Volga Bulgarian slave trade

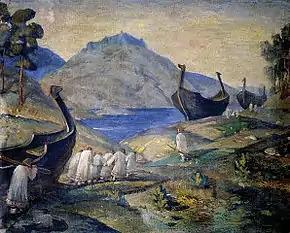
Volok by Roerich

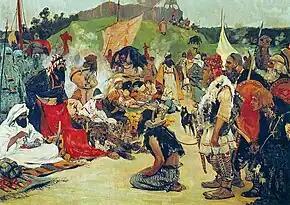
S. V. Ivanov. Trade negotiations in the country of Eastern Slavs. Pictures of Russian history. (1909)

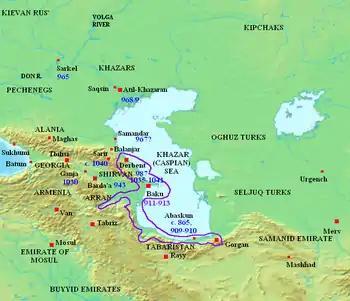
Rus Caspian

The Volga Bulgarian slave trade took place in the Volga Bulgar Emirate in Central Asia (in modern Eastern Russia).